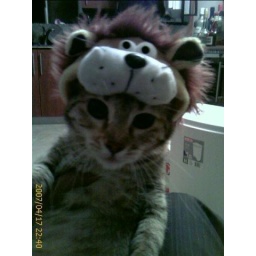
The real cat in the hat